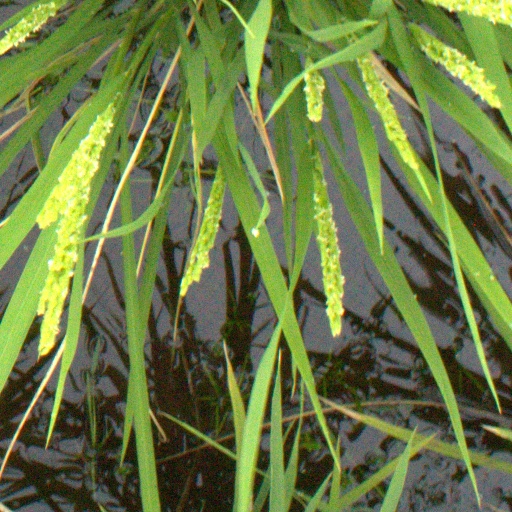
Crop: rice